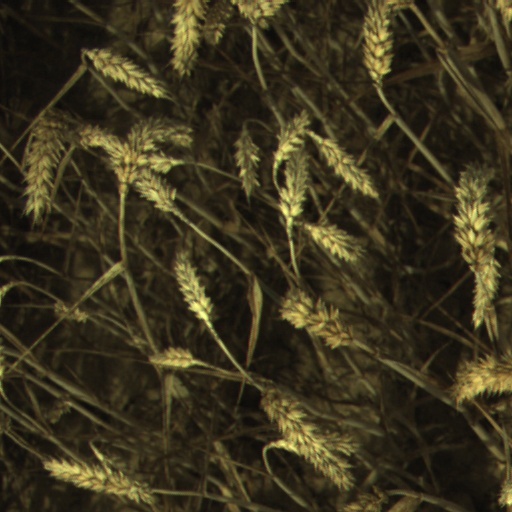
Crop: wheat